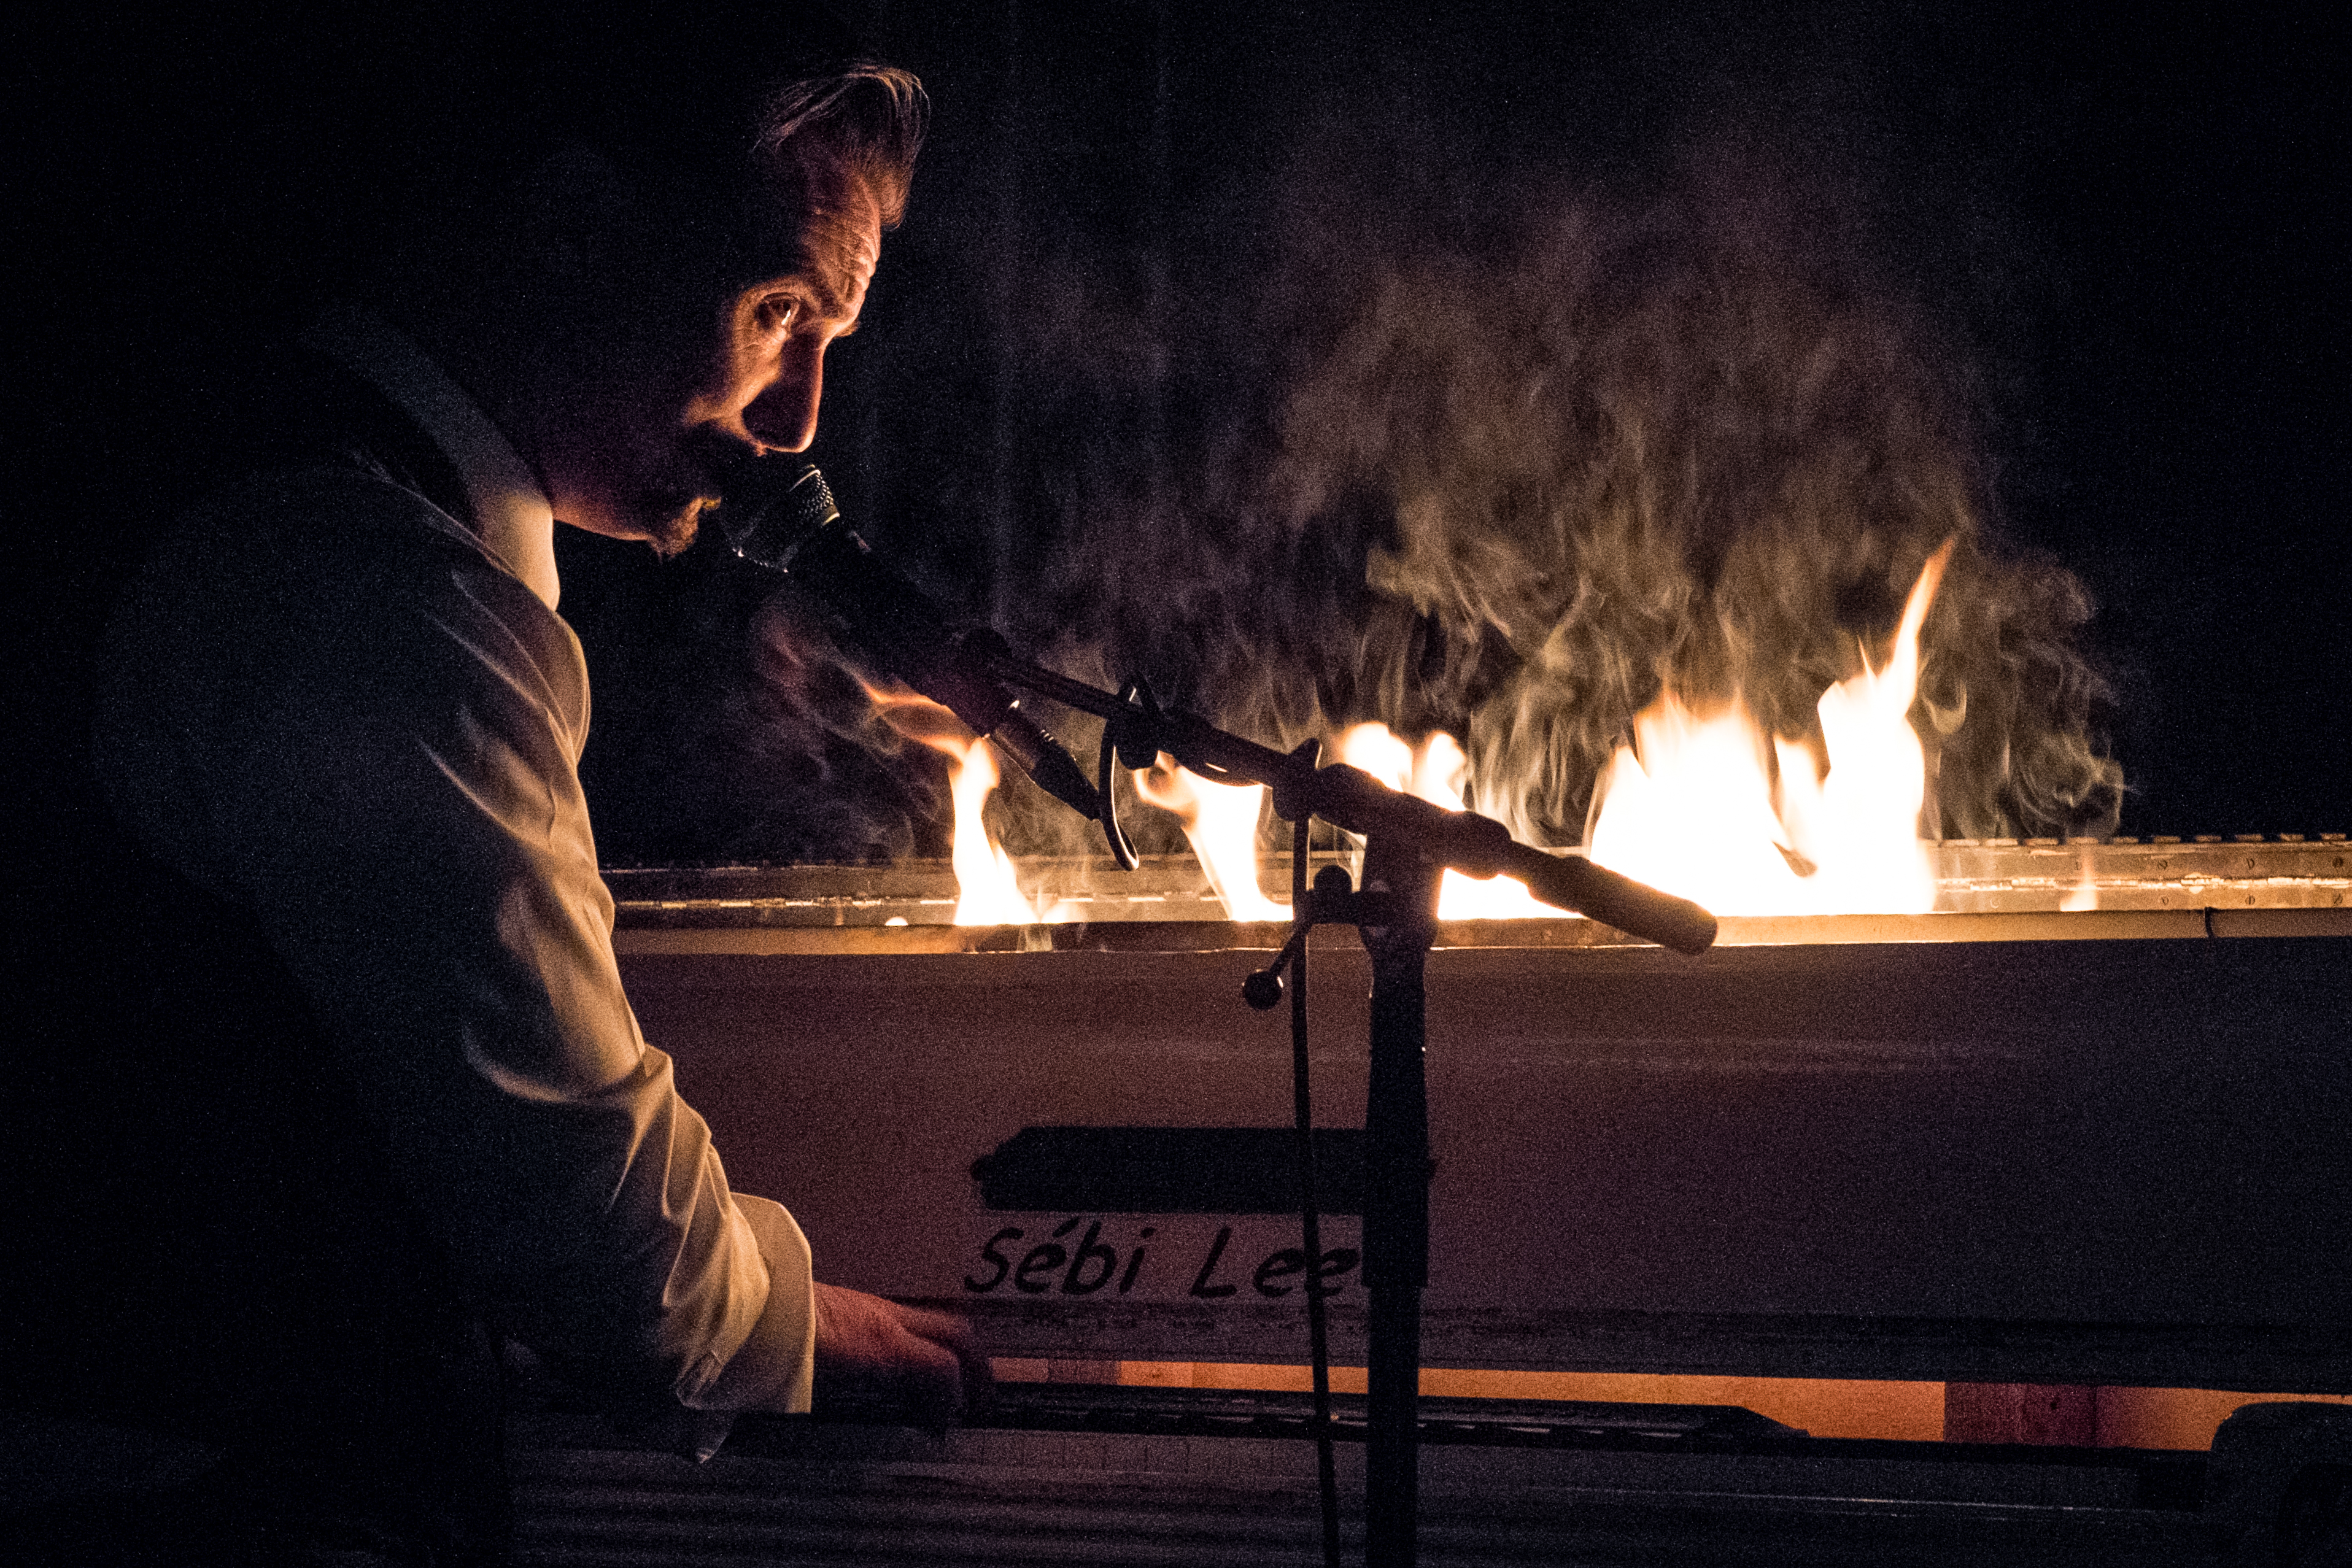
night, concert, piano, flame, fire, darkness, campfire, bonfire, willyverhulst